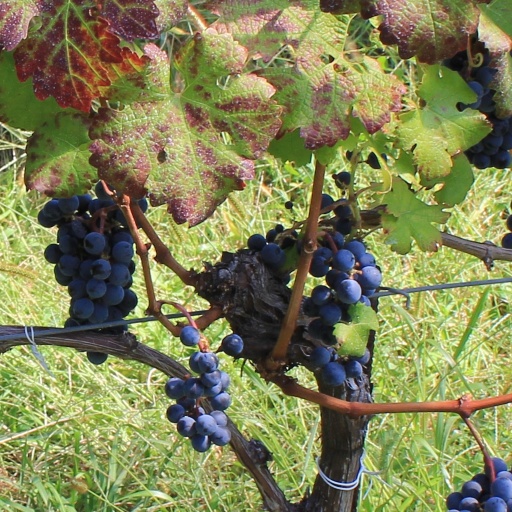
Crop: grape